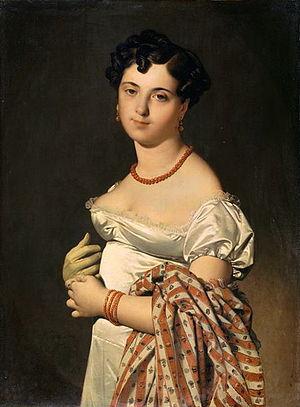
Madame Panckoucke
Henry Philippe Joseph Panckoucke, né à Lille en 1780 et mort à Naples en 1812, est directeur des Domaines à Rome sous l'Empire.
Cette page établit une liste chronologique de peintures de Jean-Auguste-Dominique Ingres
Le Portrait de Madame Panckoucke est un tableau peint en 1811 par Jean-Auguste-Dominique Ingres et exposé au Salon de 1814. Il représente Cécile Panckoucke née Bochet, le 12 février 1787 à Lille et morte en 1865 à Bordeaux, épouse de Henry Panckoucke. Le tableau fait partie des collections du Musée du Louvre.